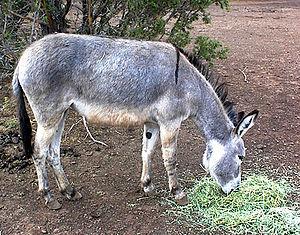
L’alimentation des équidés traite de l’alimentation des chevaux, poneys, ânes, mulets et de tous les autres équidés. Les équidés sont des herbivores non ruminants monogastriques, ne disposant donc que d’un seul estomac capable de digérer les fibres végétales qui proviennent de l’herbe du foin, des feuilles, etc. Cette digestion des fibres végétales se fait grâce à une fermentation par micro-organismes et se déroule dans la partie du système digestif appelée « cæcum ». Elle aboutit à la décomposition de la cellulose, principal composant des fibres végétales.